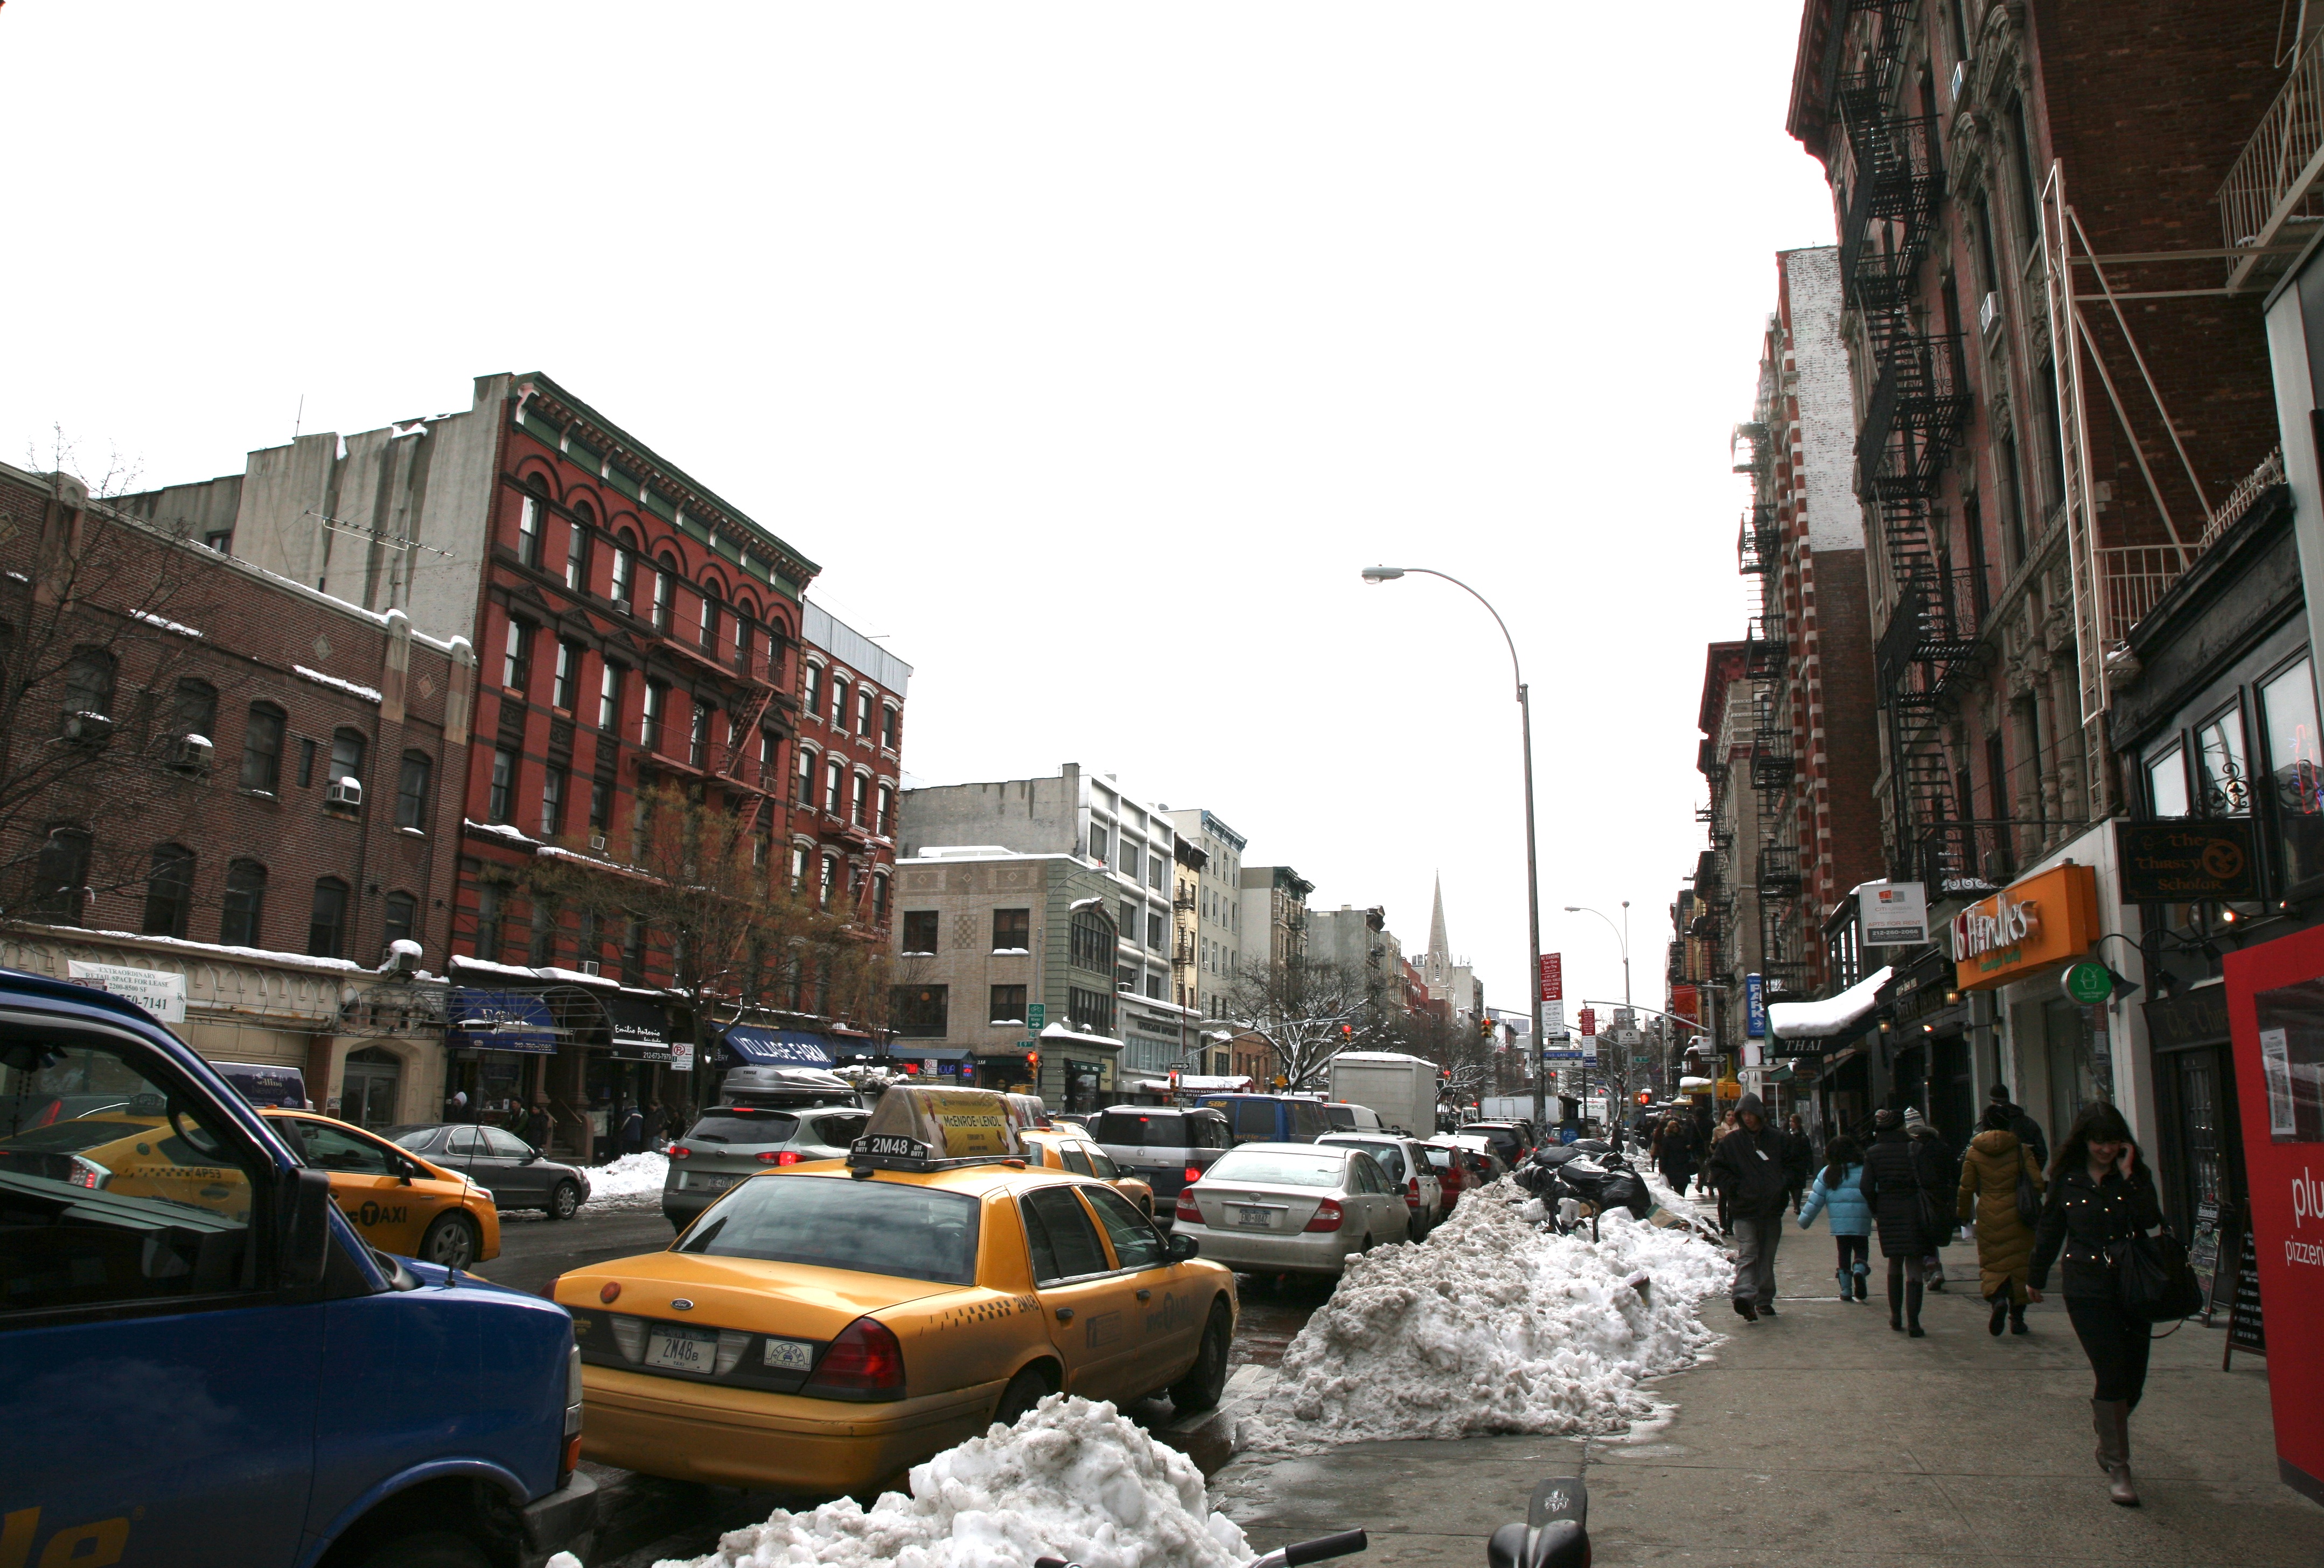
pedestrian, snow, road, traffic, street, town, city, manhattan, cityscape, downtown, nyc, weather, lane, avenue, newyork, infrastructure, newyorkcity, ny, eastvillage, neighbourhood, residential area, human settlement